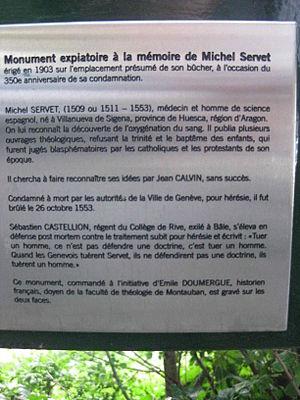
Note explicative au pied du monument de Michel Servet à Genève
Michel Servet, né vers 1511 à Villanueva de Sigena dans le Royaume d'Aragon et mort le 27 octobre 1553 à Genève, est un médecin et un théologien espagnol, naturalisé français en 1548.